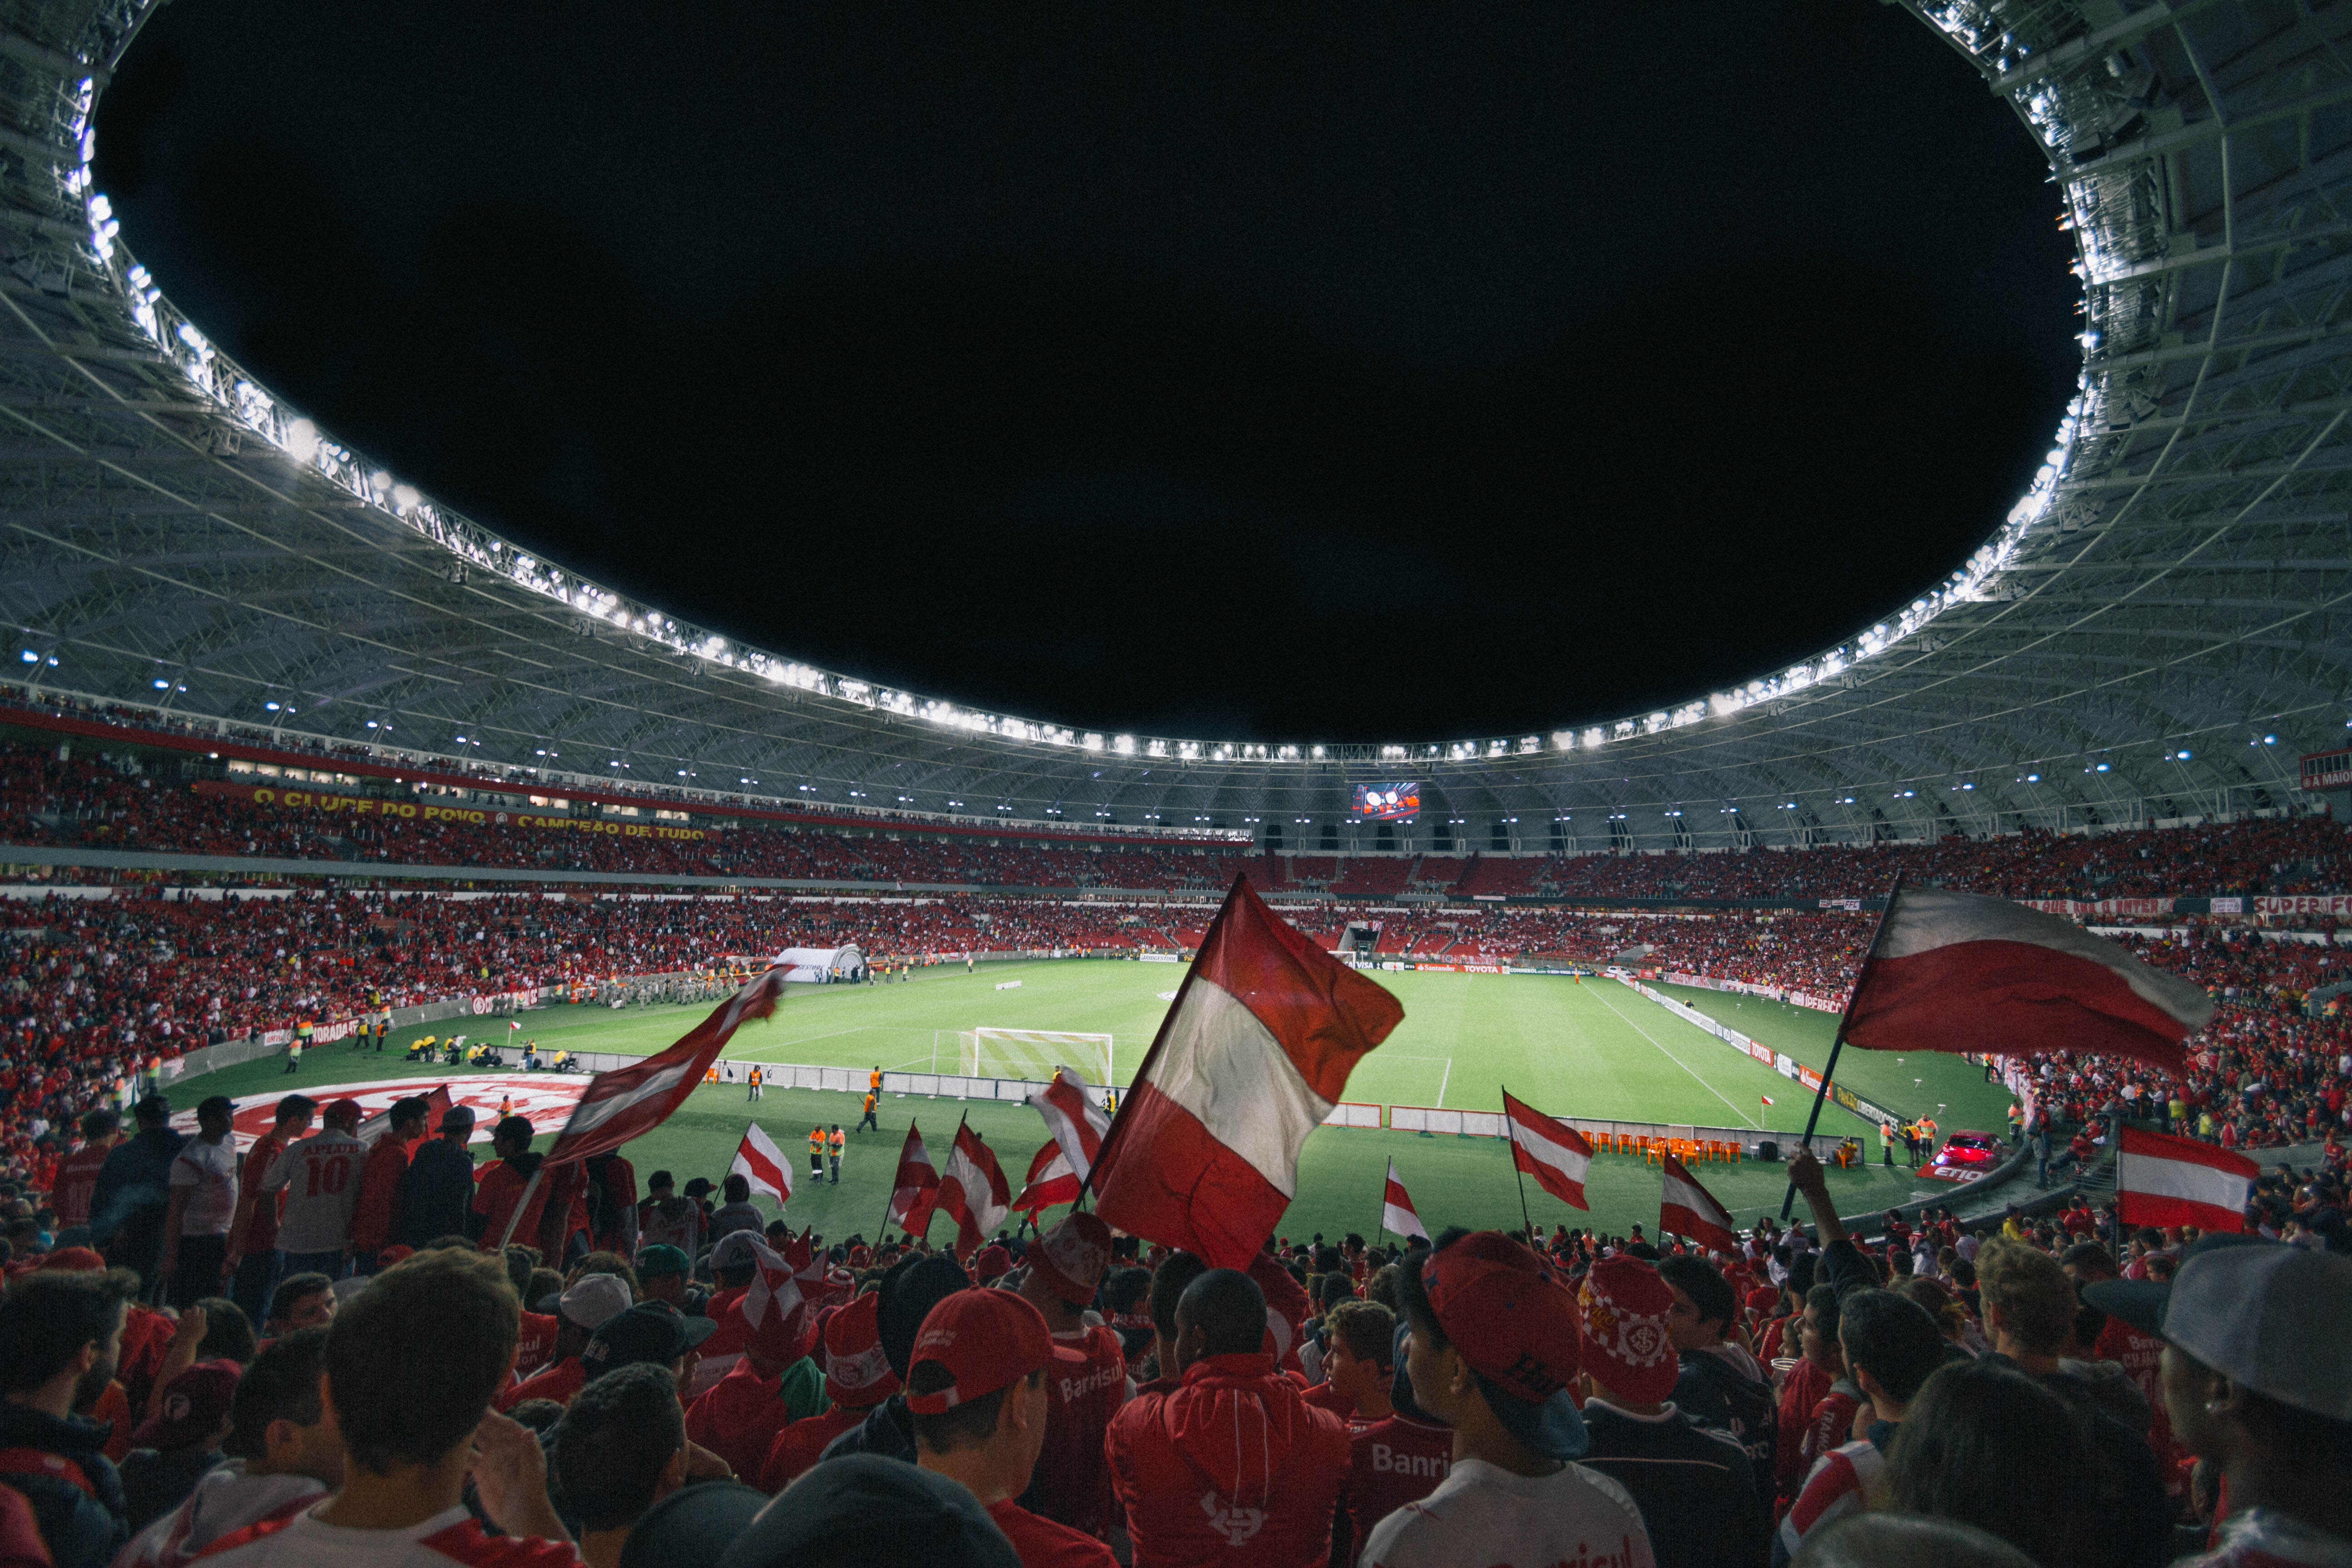
football, flag, sport, team, stadium, brazil, match, olympic, red, green, people, sport venue, structure, crowd, arena, soccer specific stadium, atmosphere, atmosphere of earth, audience, night, world, player